Iran

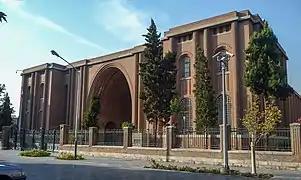
National Museum of Iran, in Tehran

Iran has made considerable advances in science and technology, despite international sanctions. In the biomedical sciences, the Institute of Biochemistry and Biophysics has a UNESCO chair in biology. In 2006, Iranian scientists successfully cloned a sheep at the Royan Research Centre in Tehran. Stem cell research is among the top 10 in the world. Iran ranks 15th in the world in nanotechnologies. Iranian scientists outside Iran have made major scientific contributions. In 1960, Ali Javan co-invented the first gas laser, and fuzzy set theory was introduced by Lotfi A. Zadeh.